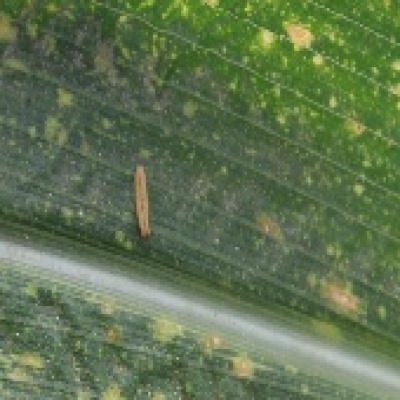
Label: Corn_(Maize)___Leaf_Spot